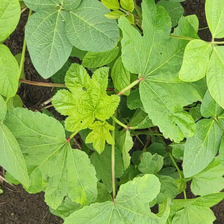
Weed species: Little_Mallow(Malva parviflora)